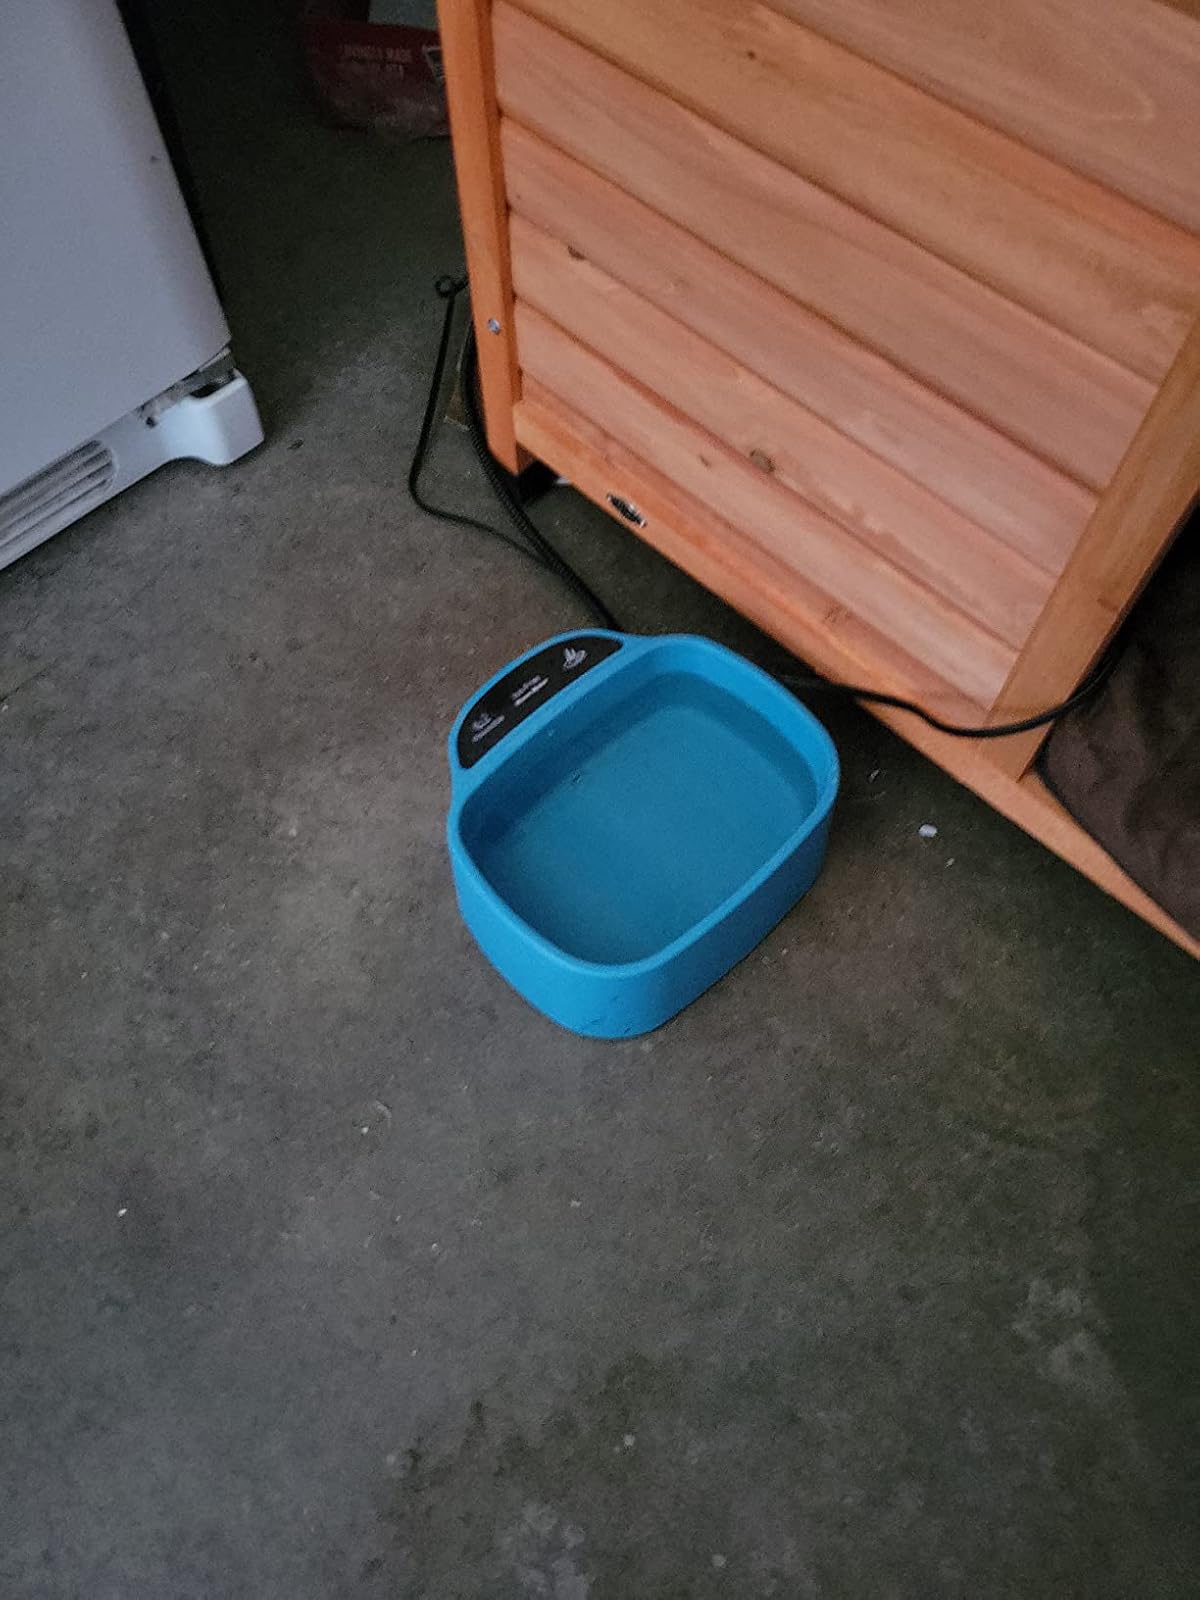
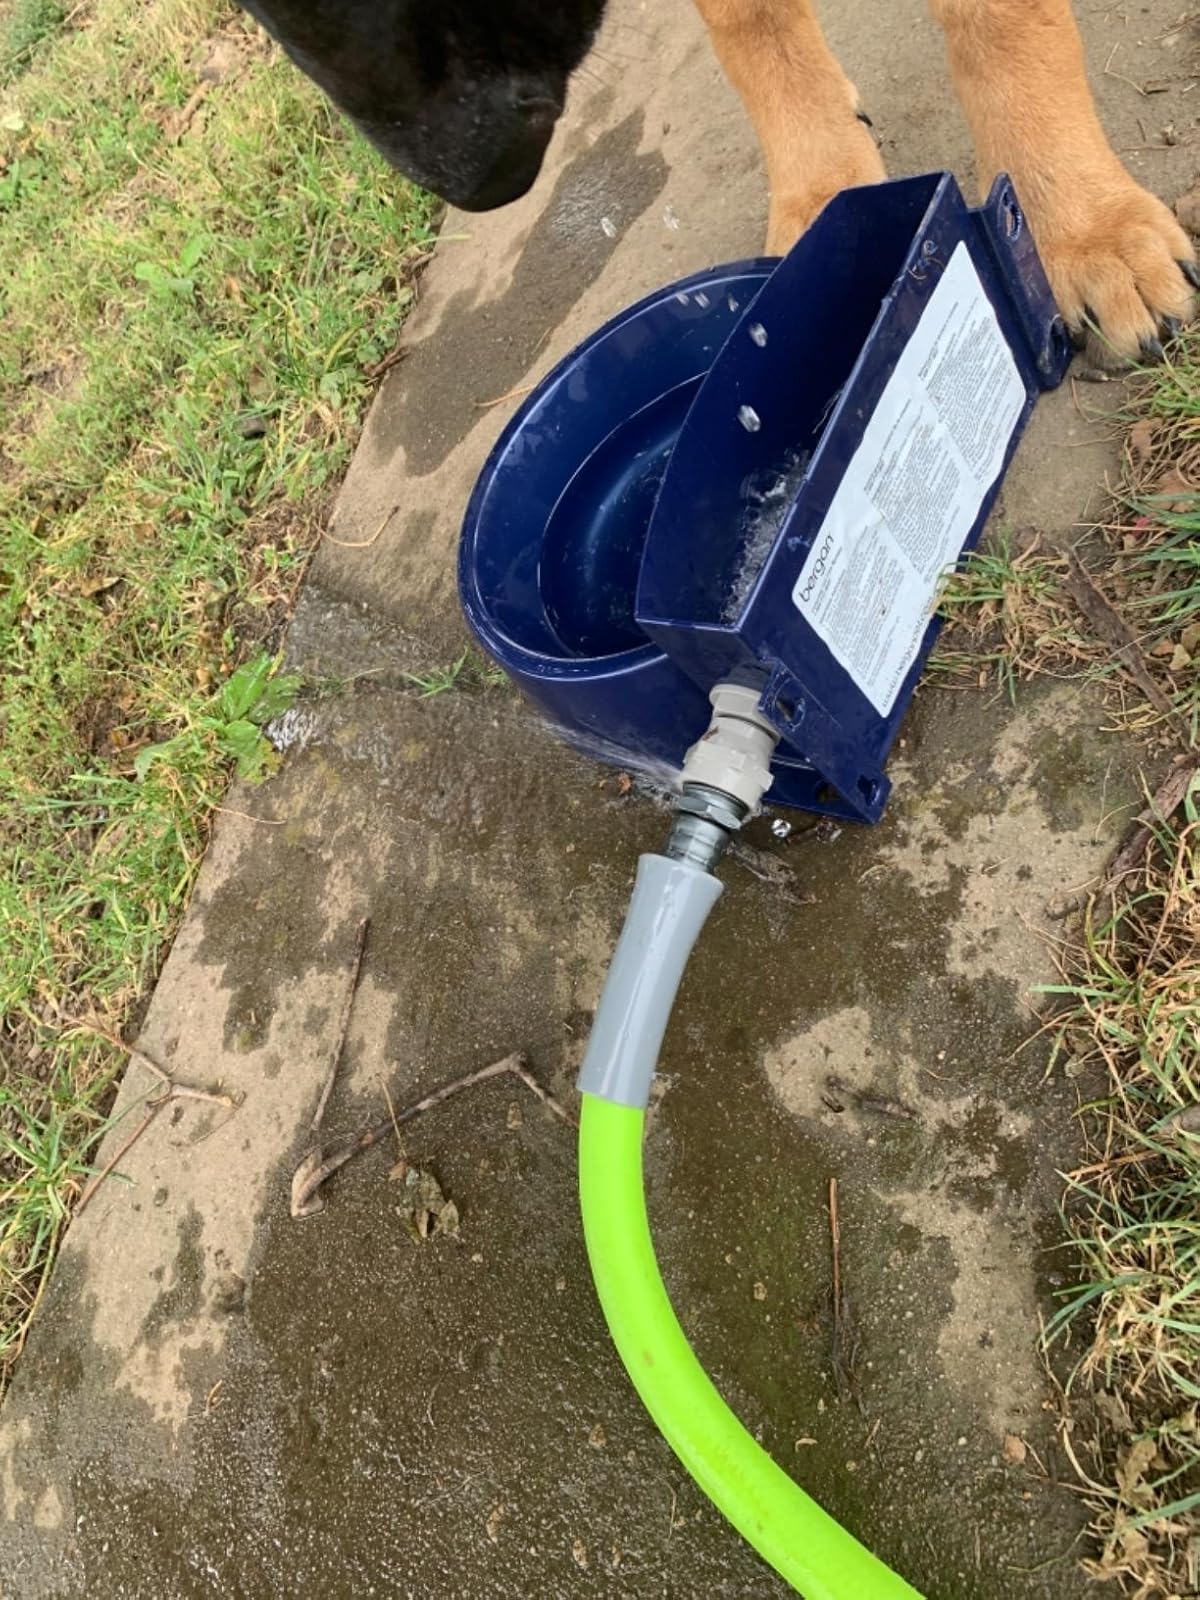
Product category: items_bowl
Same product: no